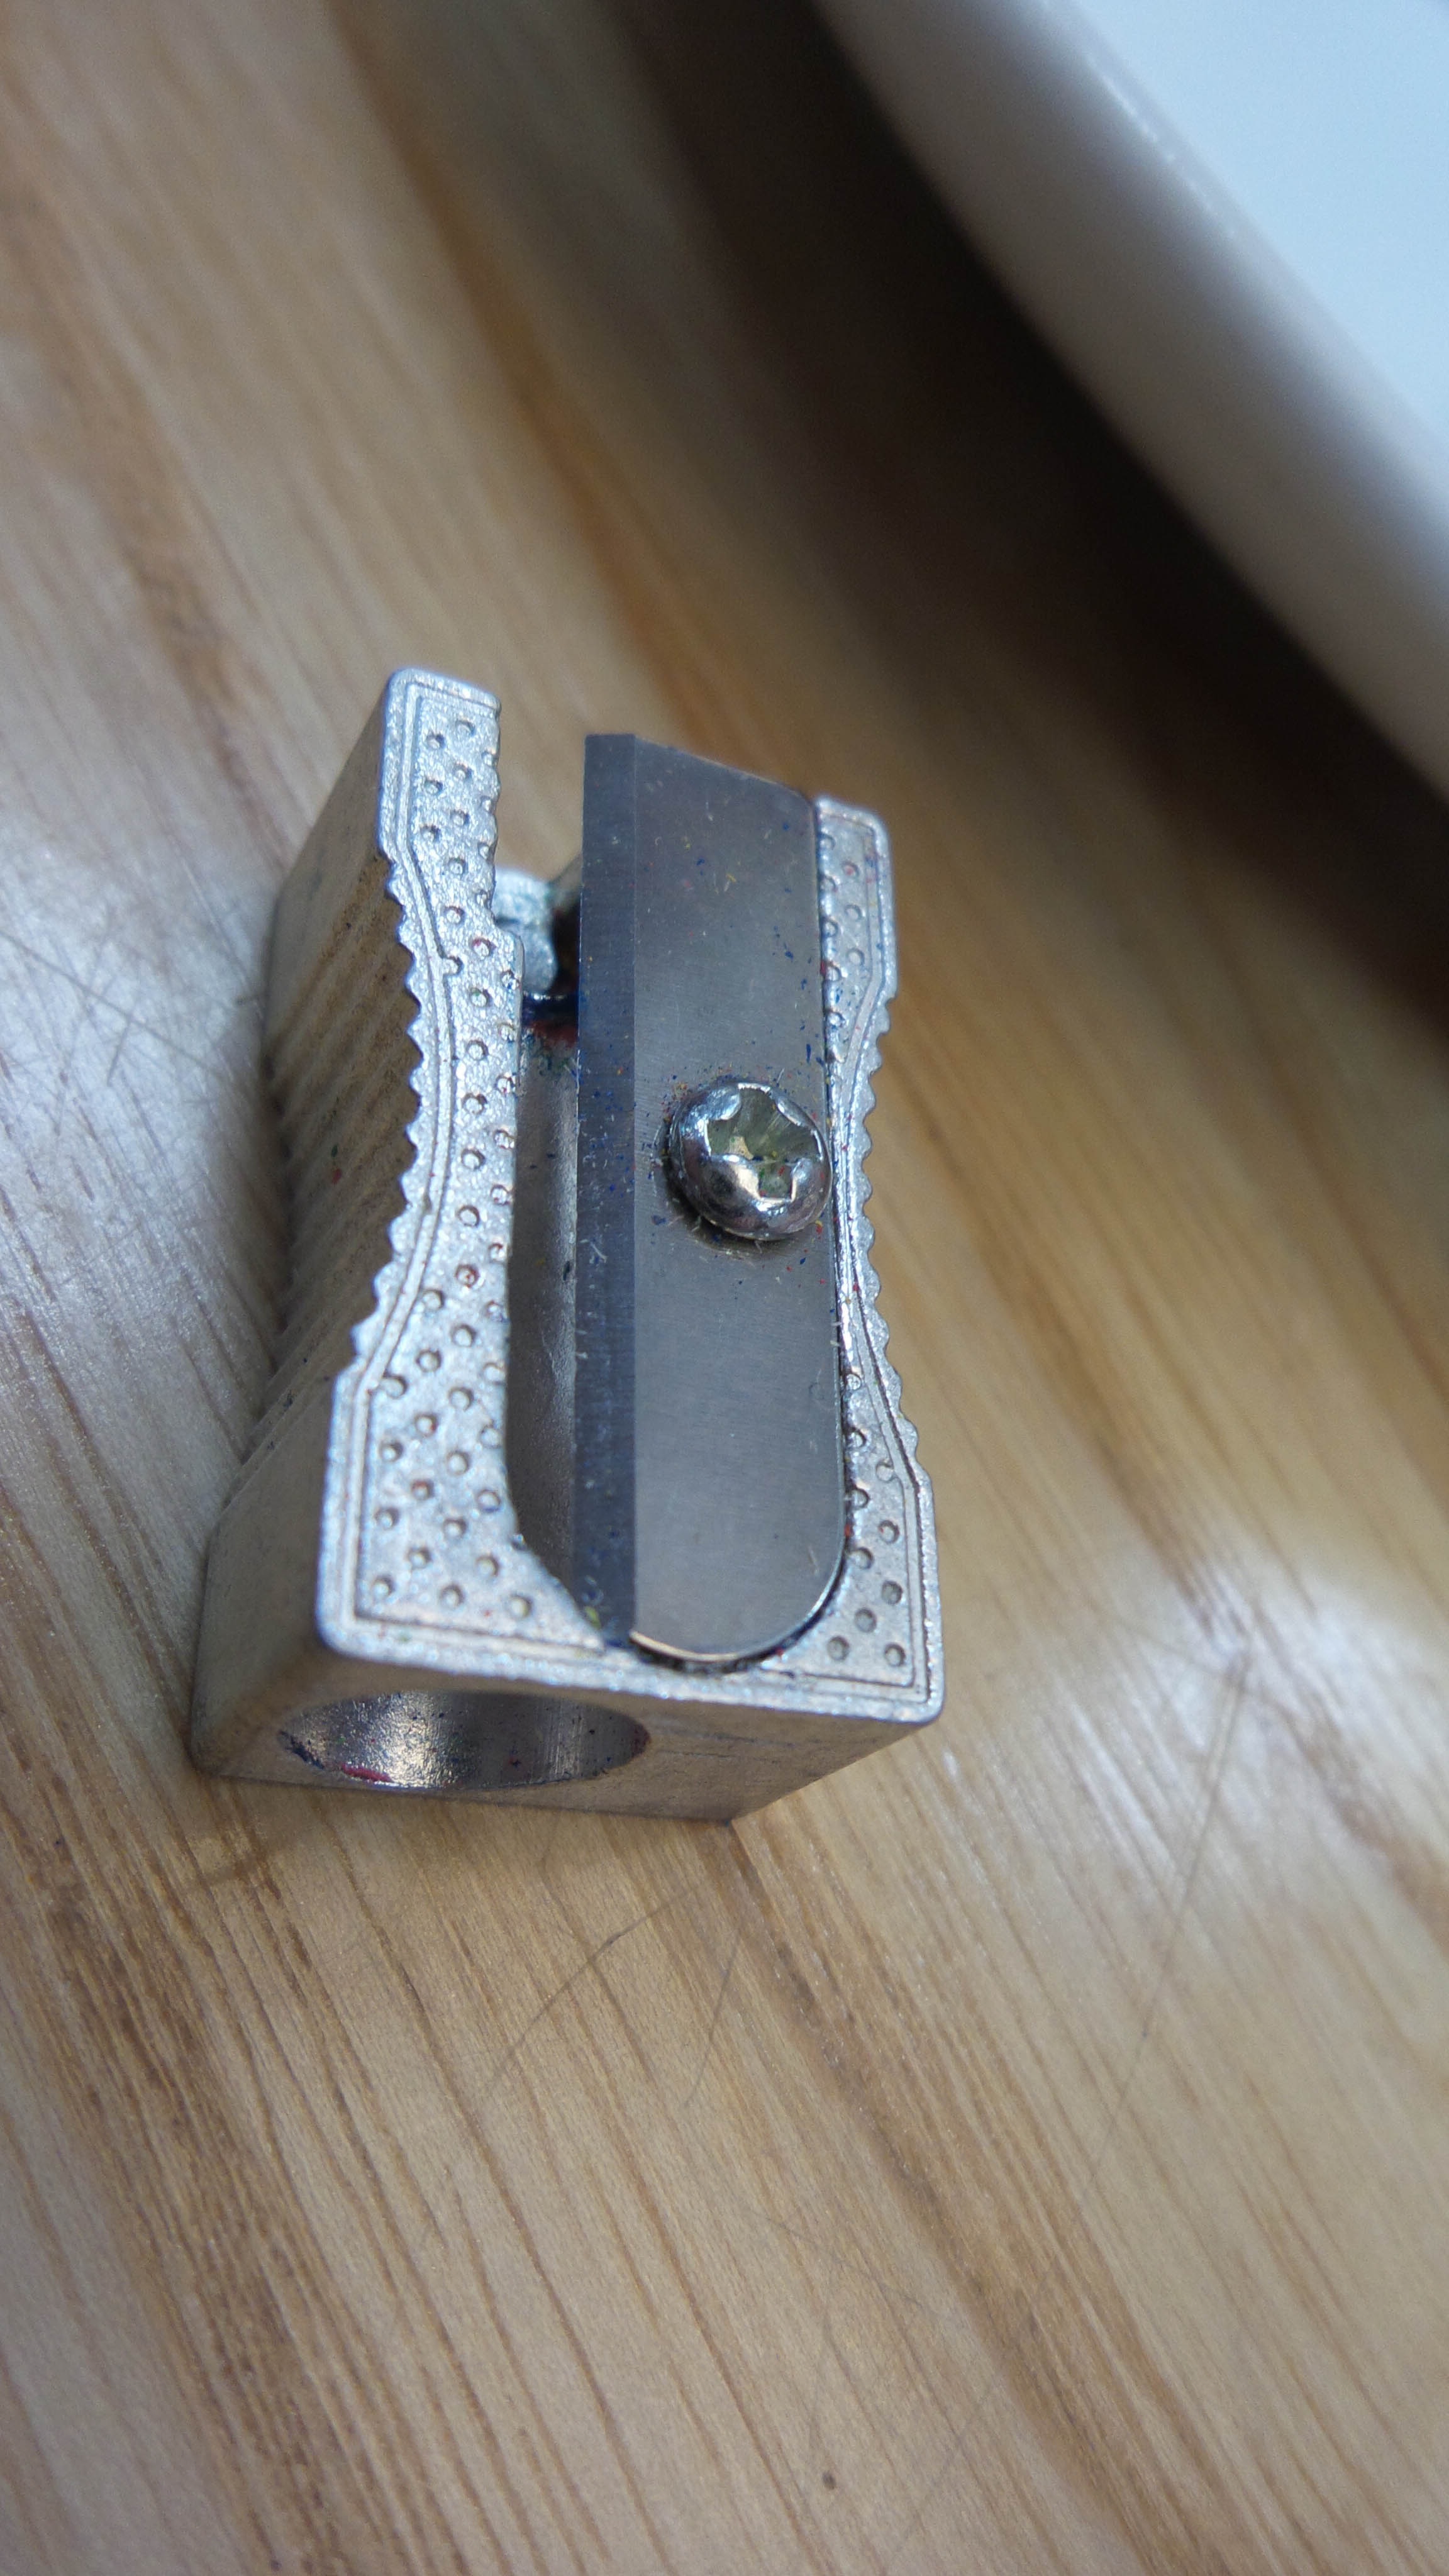
pencil, sharp, wood, guitar, number, equipment, office, education, design, stationery, school, supplies, sharpener, sharpening, sharpen, plucked string instruments